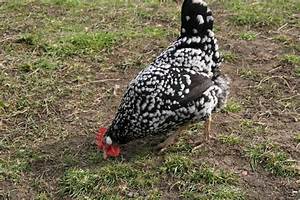
Label: chicken